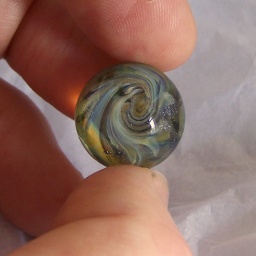
Nice storm spiral, put high up in marble with yellow and blue nebula bellow